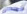
Number: 7